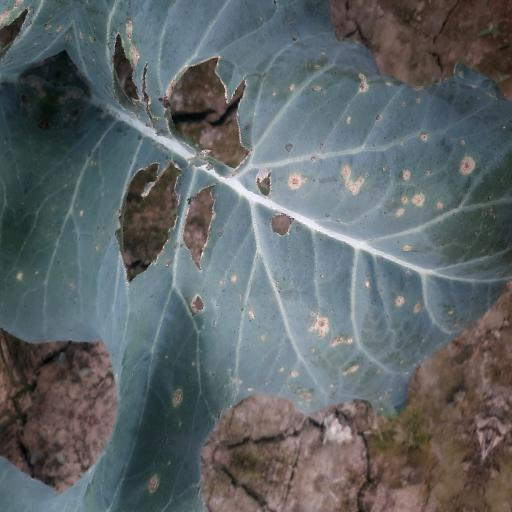
Label: Black Rot